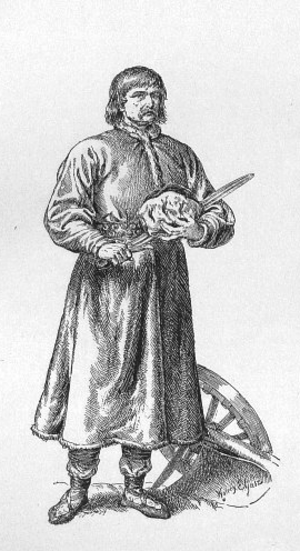
Les Polanes étaient une tribu slave qui s’était fixée sur les rives de la Warta au VIIIᵉ siècle. Ils vivaient principalement de l’agriculture et se disputaient les terres avec des tribus germaniques.